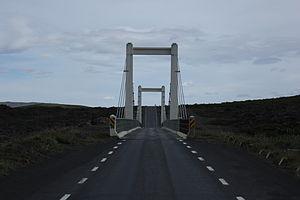
La Route 85 ou Norðausturvegur est une route qui longe la côte nord-ouest de l'Islande.